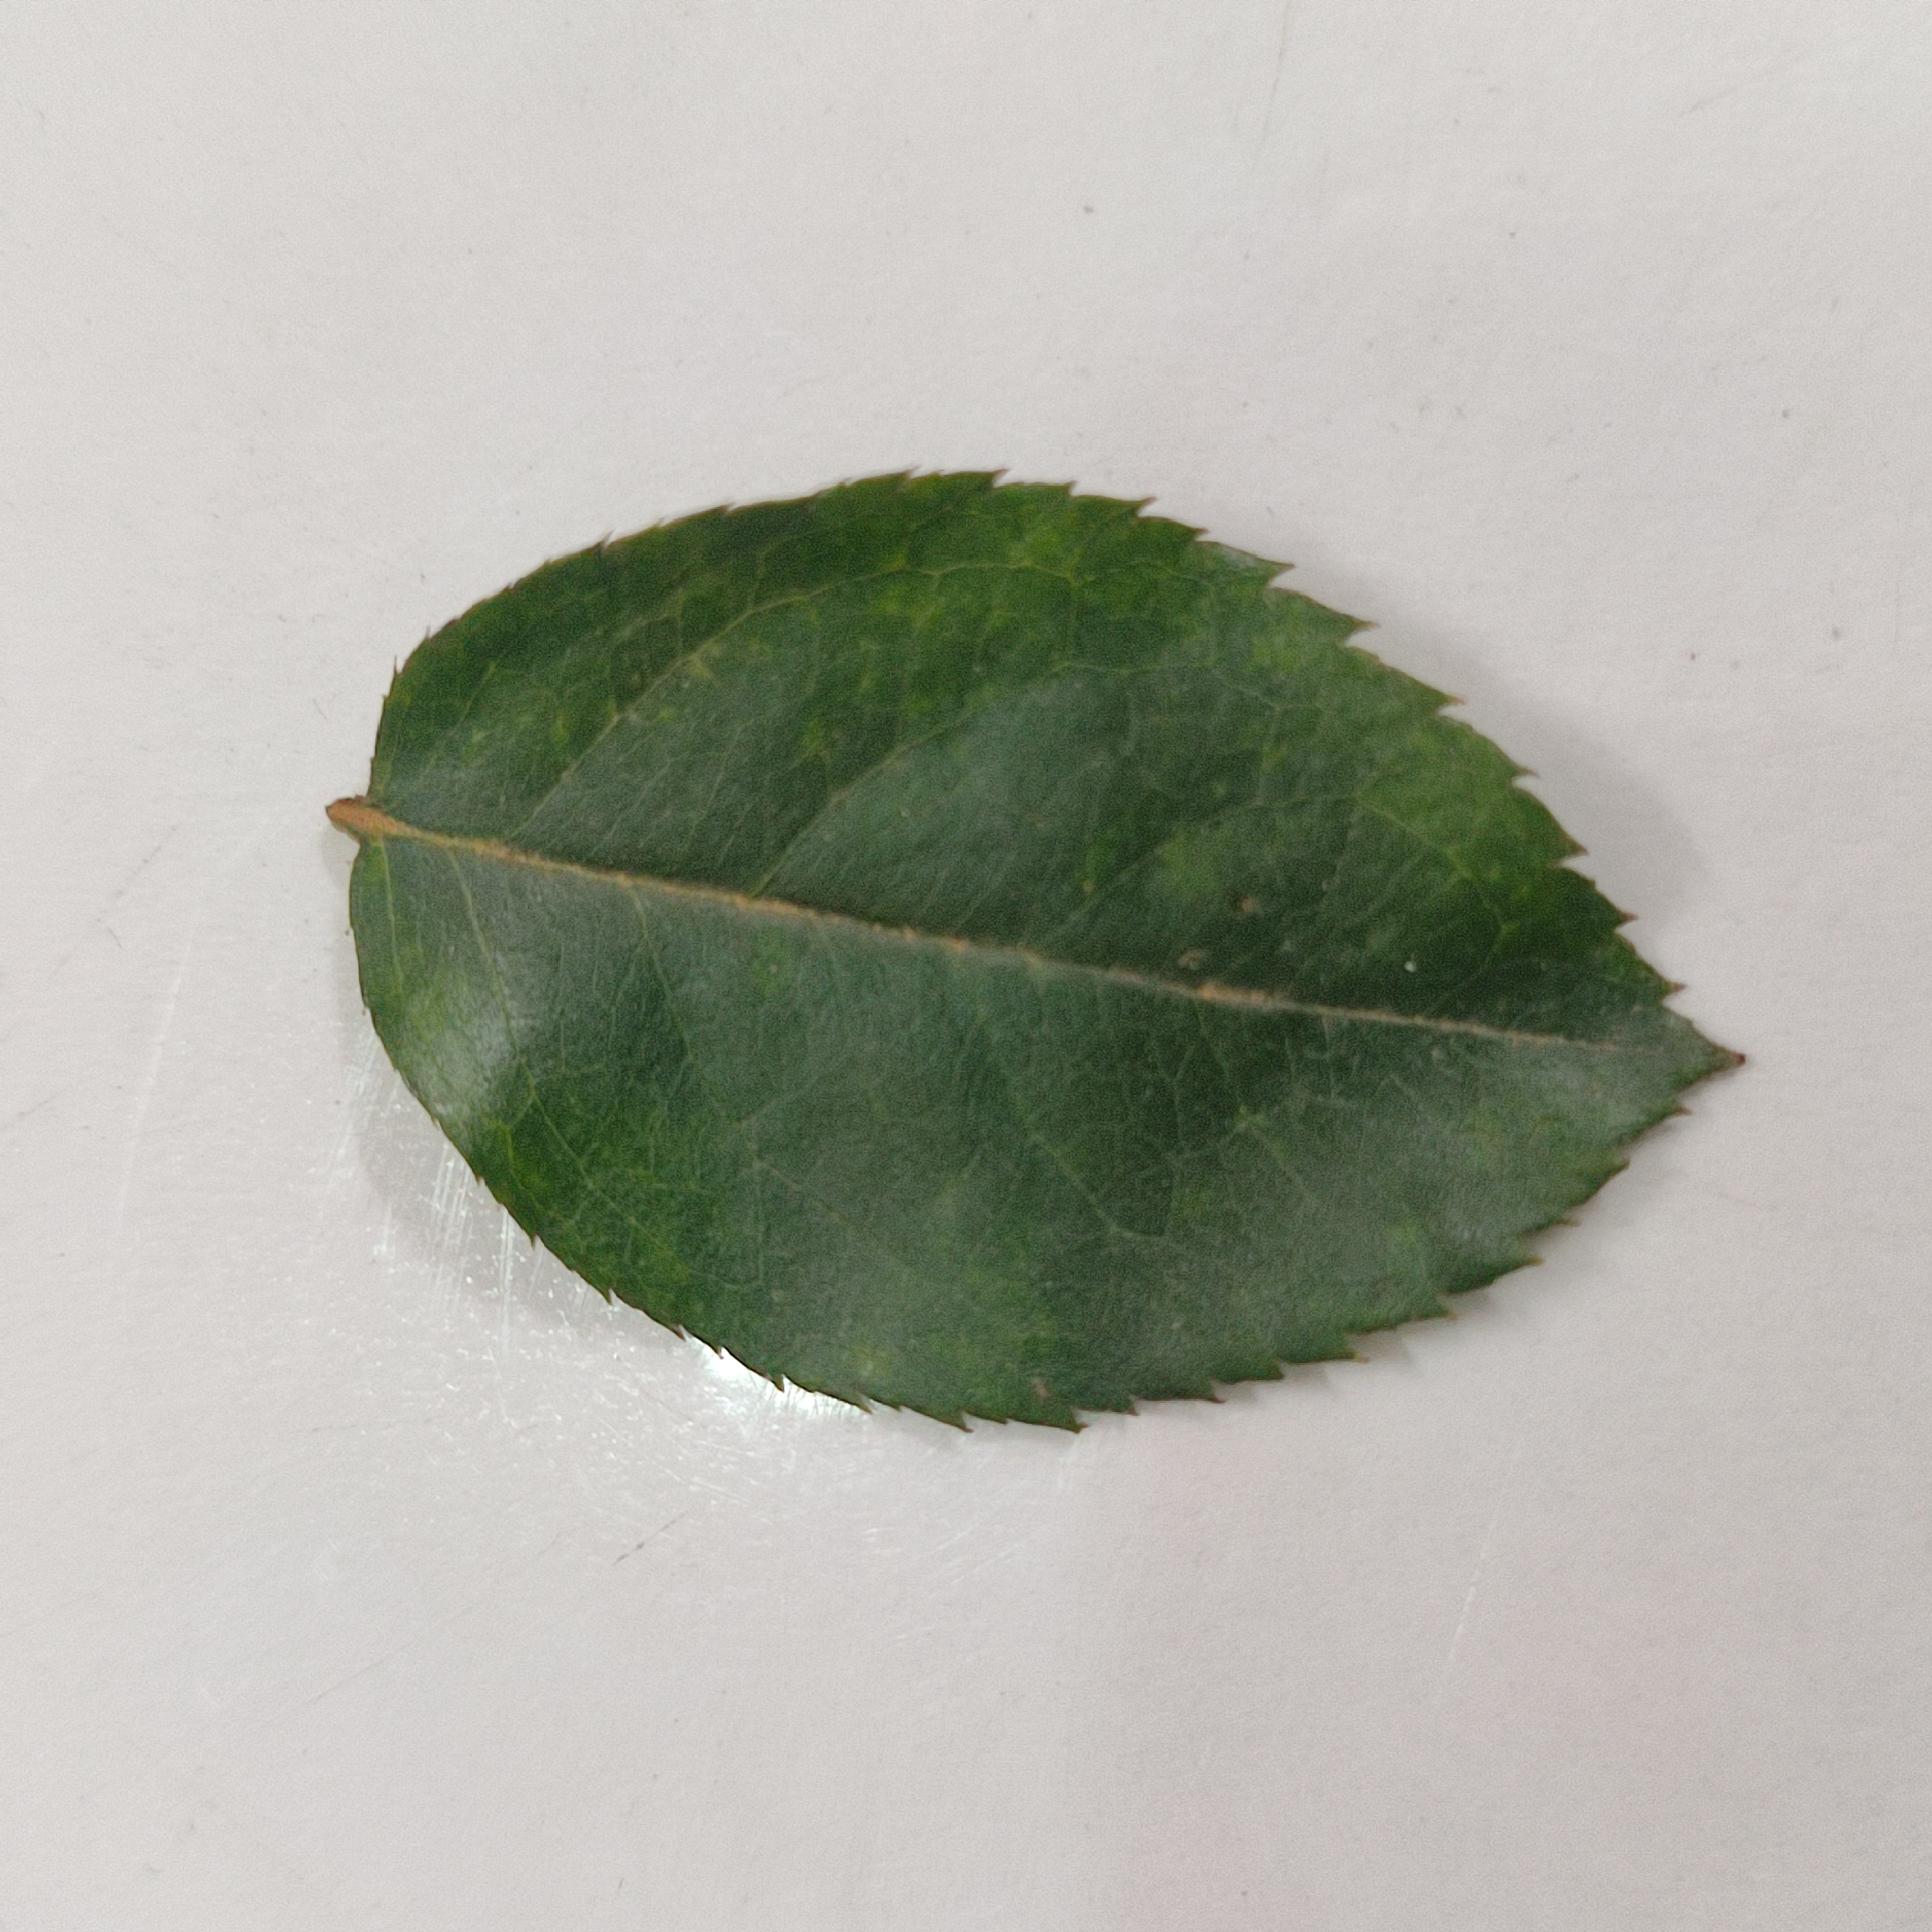
Label: Healthy Leaf